History of general anesthesia

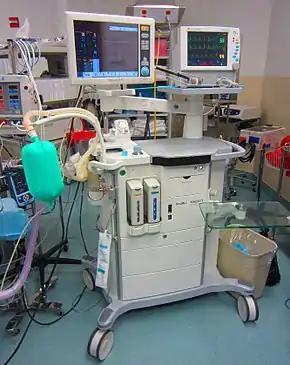
A modern anaesthetic machine. This particular machine is a "Flow-I" model, manufactured by Maquet.

The 20th century saw the transformation of the practices of tracheotomy, endoscopy and non-surgical tracheal intubation from rarely employed procedures to essential components of the practices of anesthesia, critical care medicine, emergency medicine, gastroenterology, pulmonology, and surgery.